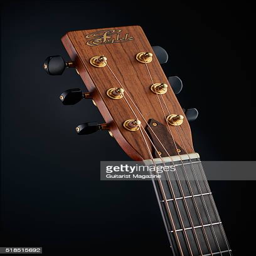
detail of the headstock on an acoustic guitar taken